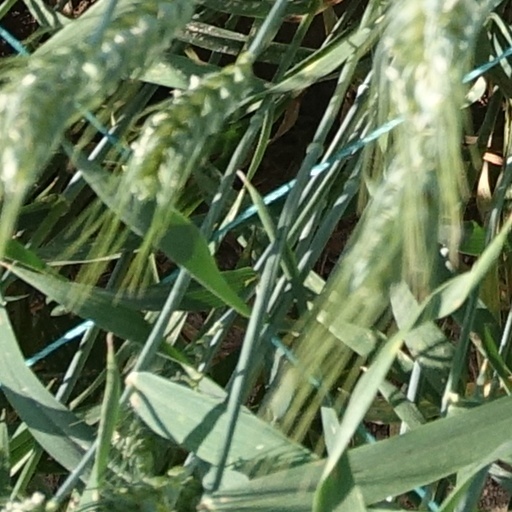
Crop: wheat